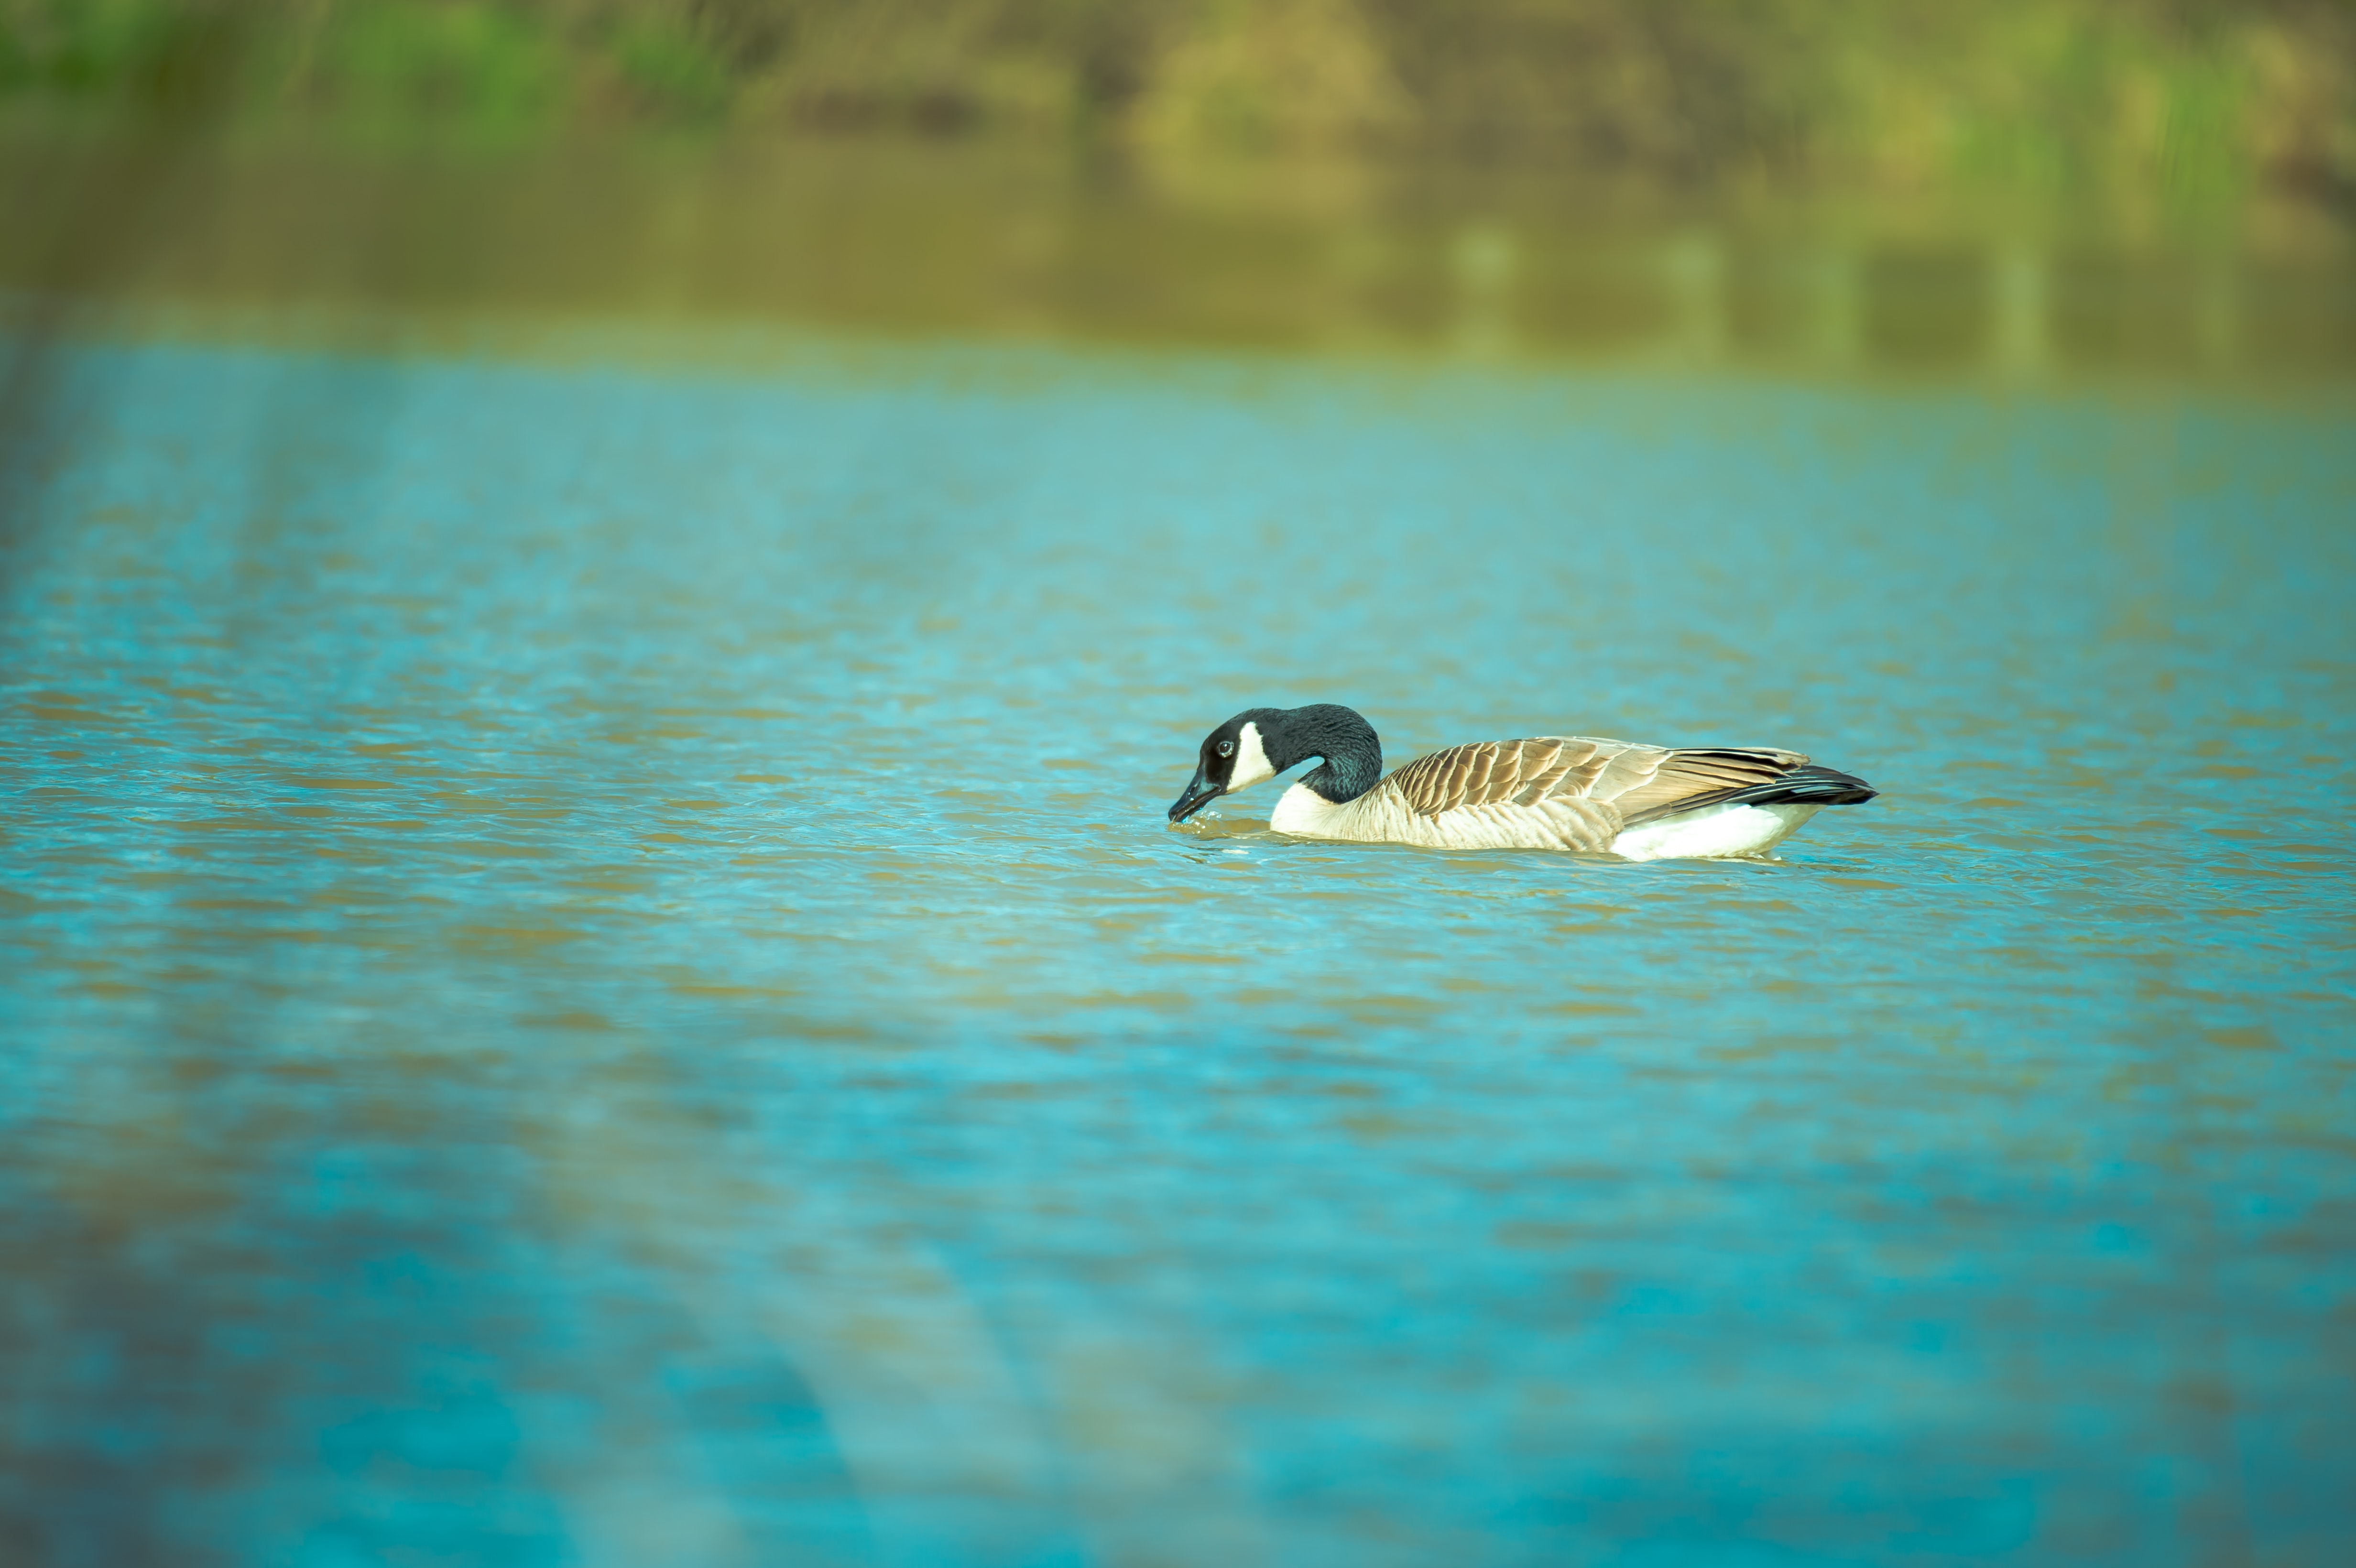
bird, duck, water bird, beak, waterfowl, ducks, geese and swans, teal, water, wildlife, reflection, adaptation, seaduck, lake, pond, reservoir